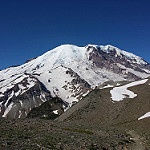
Scene: Outdoor